São Paulo Gay Pride Parade

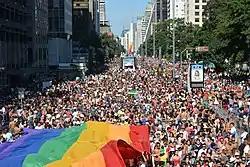
São Paulo LGBT Pride Parade of 2014

São Paulo LGBTQ Pride Parade is an annual gay pride parade that has taken place in Avenida Paulista, in the city of São Paulo, Brazil, since 1997. It is South America's largest Pride parade, and is listed by Guinness World Records as the biggest pride parade in the world starting in 2006 with 2.5 million people. They broke the Guinness record in 2009 with four million attendees. They have kept the title from 2006 to at least 2016. They had five million attendants in 2017. As of 2019 it has three to five million attendants each year. In 2019, it was also the second larger event of the city of São Paulo in terms of total revenue (after Carnaval) and the first in terms of daily revenue. In 2010, the city hall of São Paulo invested 1 million reais in the parade. According to the LGBT app Grindr, the gay parade of the city was elected the best in the world.